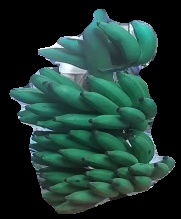
Variety: elakki-bale
Grade: grade2